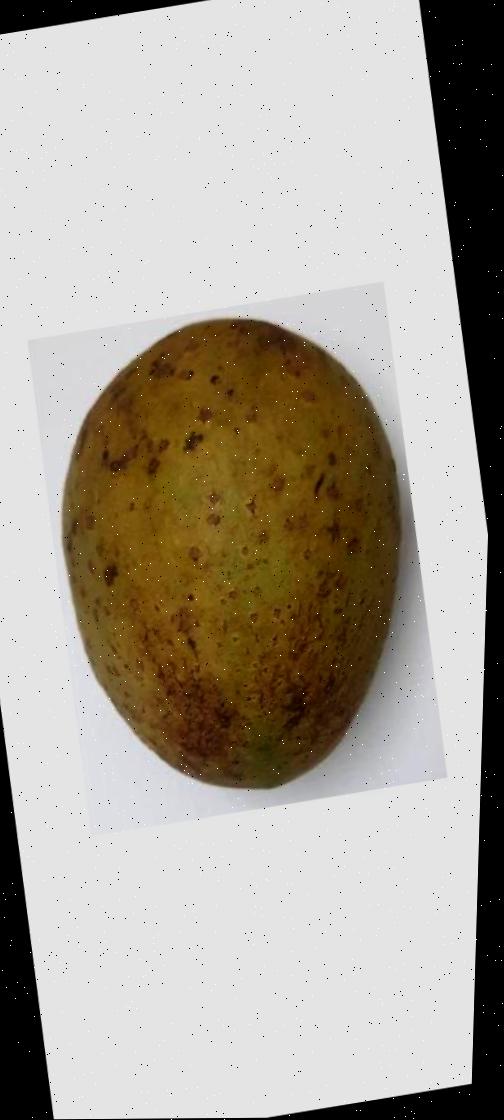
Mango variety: Gourmoti